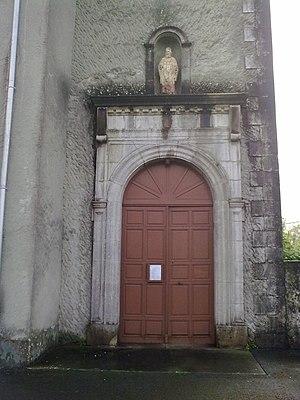
Ramous, France